Saravanan Irukka Bayamaen

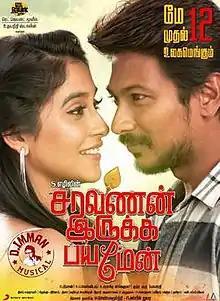
Film poster

Saravanan Irukka Bayamaen is a 2017 Indian Tamil-language supernatural comedy film written and directed by S. Ezhil, starring Udhayanidhi Stalin, Regina Cassandra and Srushti Dange. The film began production in July 2016 and was released on 12 May 2017 to mixed to negative reviews but had a good run and became a box-office hit.